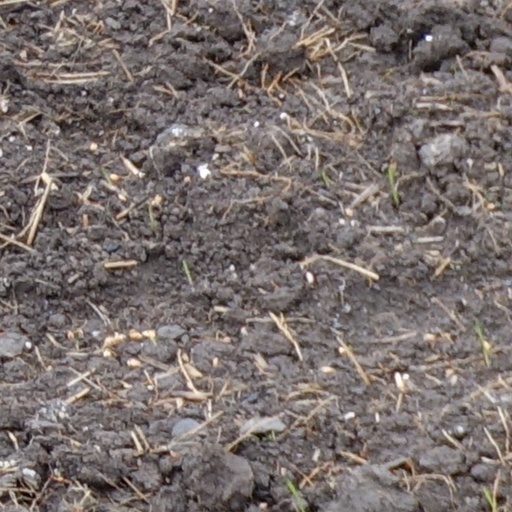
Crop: wheat